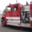
Label: truck